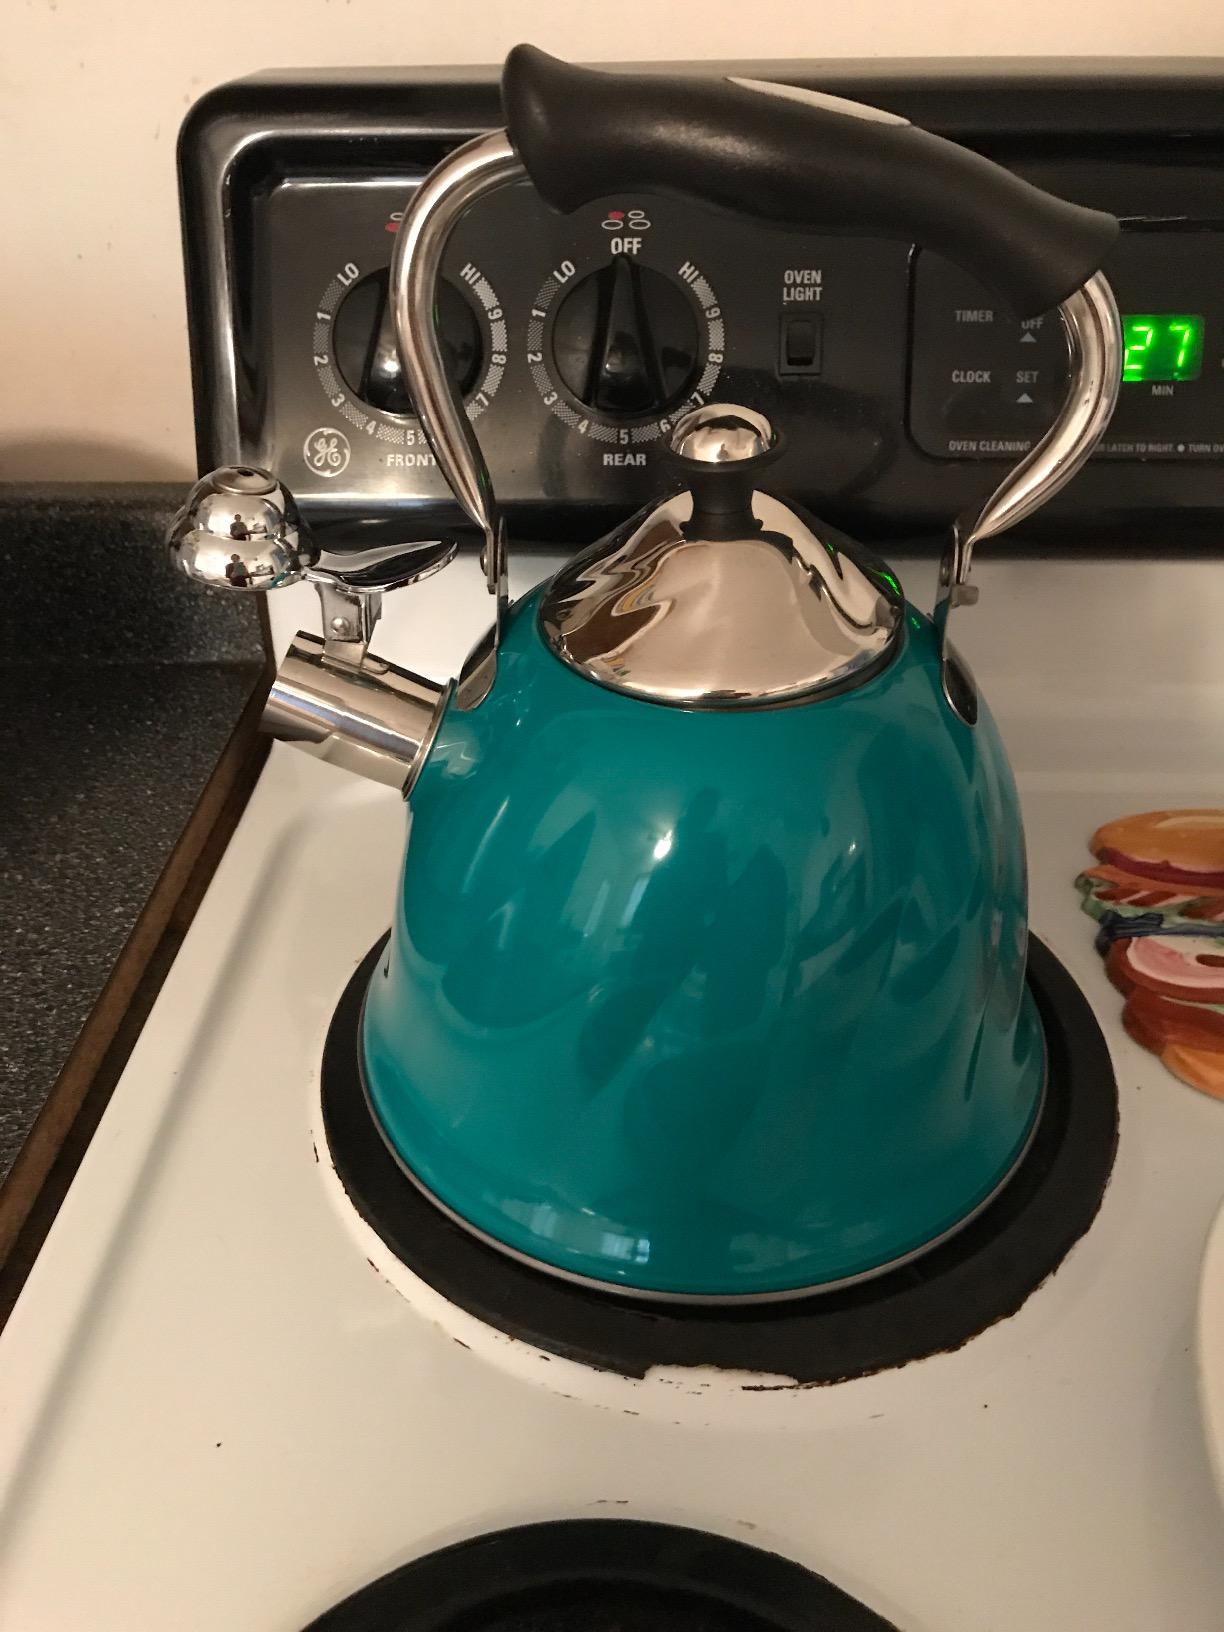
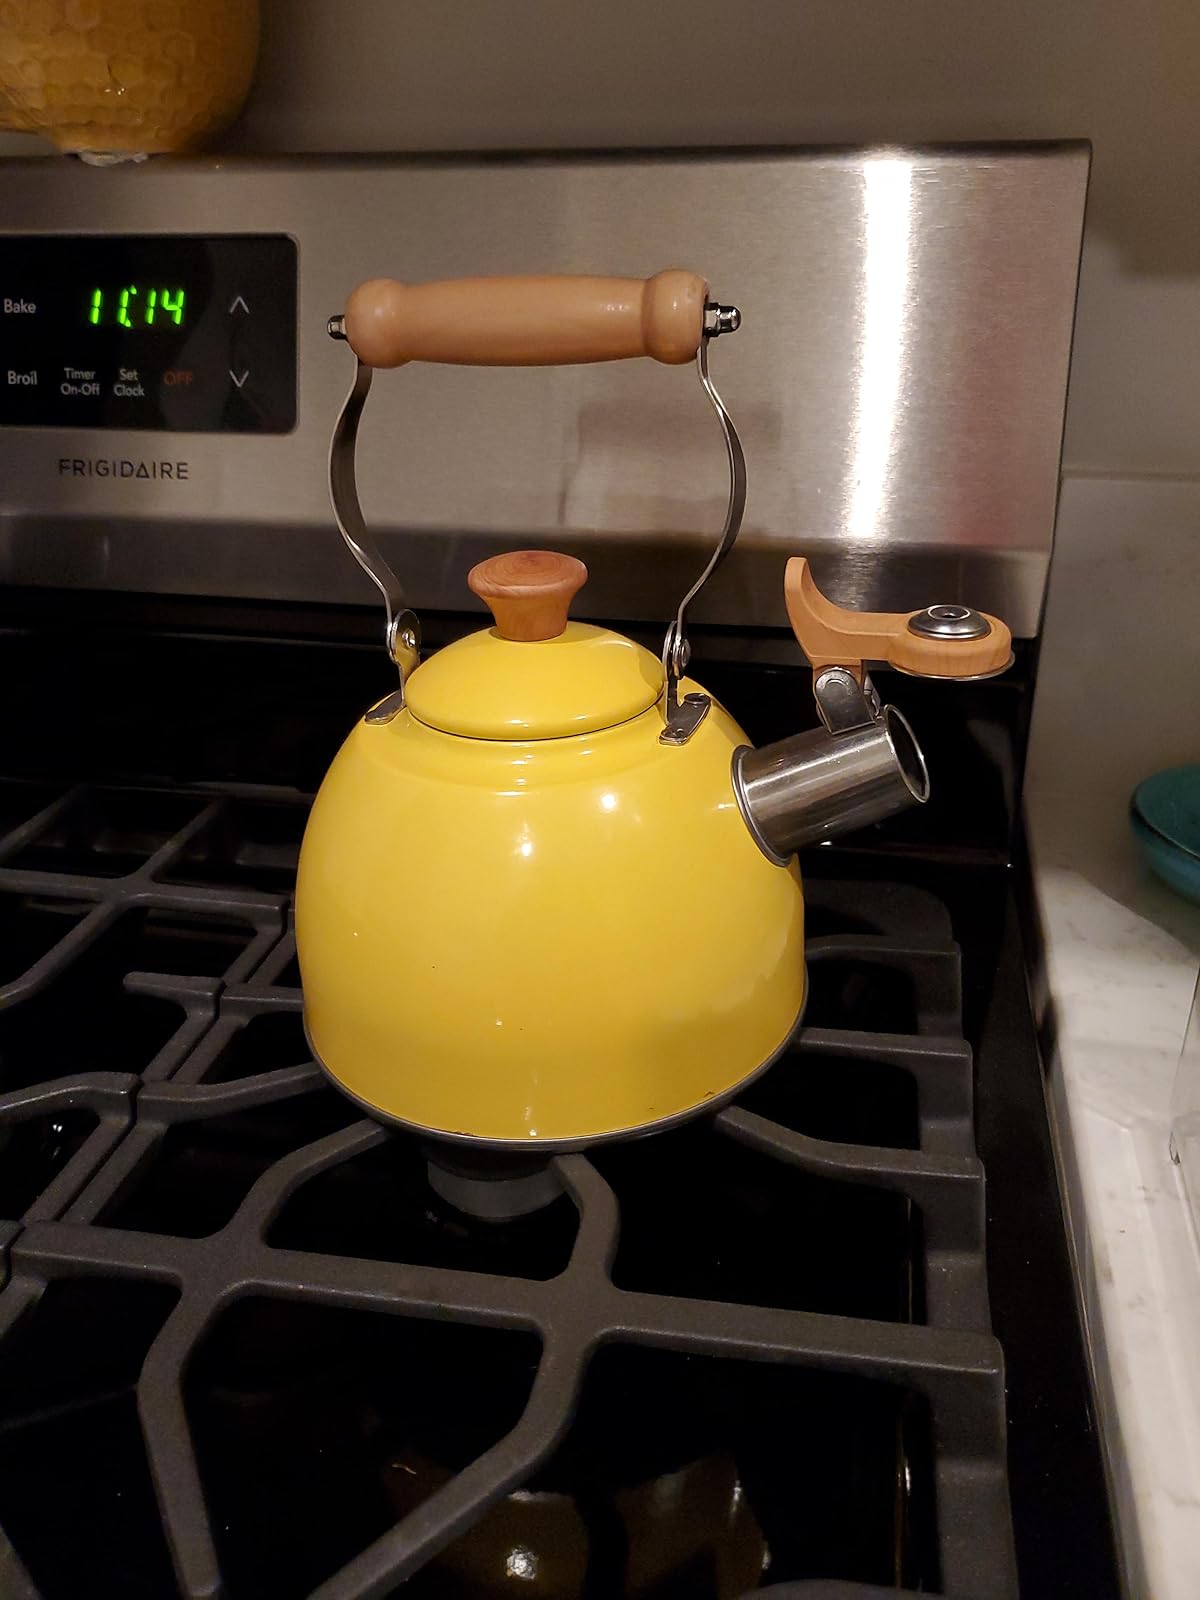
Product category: items_kettle
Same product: no